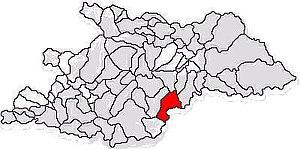
Groșii Țibleșului est une commune roumaine du județ de Maramureș, dans la région historique de Transylvanie et dans la région de développement du Nord-Ouest.